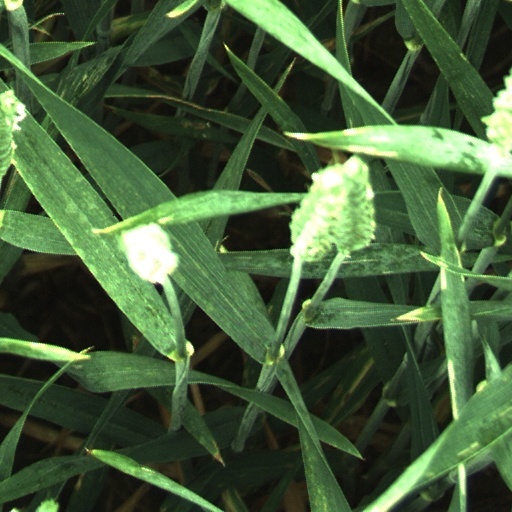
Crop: wheat